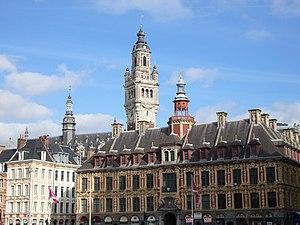
Vieille bourse du travail et beffroi de la chambre de commerce de Lille, Nord, france
Villes et Pays d’art et d’histoire est un label officiel français attribué depuis 1985 par le ministère de la Culture et de la Communication aux communes ou pays de France qui s’engagent dans une politique d’animation et de valorisation de leurs patrimoines bâti, naturel et industriel, ainsi que de l’architecture. Ce label succède à l’appellation « Ville d’art », disparue en 2005.